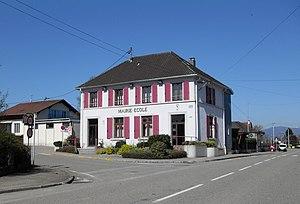
La mairie-école de Hecken
Hecken est une commune française de l'aire urbaine de Mulhouse située dans le département du Haut-Rhin, en région Grand Est.